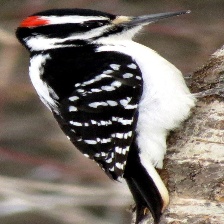
Species: DOWNY WOODPECKER
Scientific name: PICOIDES PUBESCENS